I F P

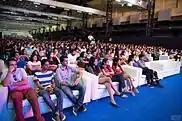
More than 8,000 film enthusiasts at IFP 2016

Kanan Gill lead a conversation on 'How not to make a film' where he took the audience view of content creation. East India Comedy was represented by Sorabh Pant, Angad Singh and Azeem Banatwala, seen conversing with Raja Sen about importance of giving offence. Nikhil Taneja from Y-Films along with Anupama Chopra, Nidhi Bisht and Sameer Saxena from The Viral Fever conversed about the anatomy of making and distributing a web-series, a rather new form of content for youngsters. Karan Talwar and Anisha Rickshawalli joined Raja Sen in discussing about Split Personality on screen. Apart from conversations, the day also included a workshop on short storytelling and short filmmaking conducted by Terribly Tiny Tales and a screening of popular web films by Pocket Films.